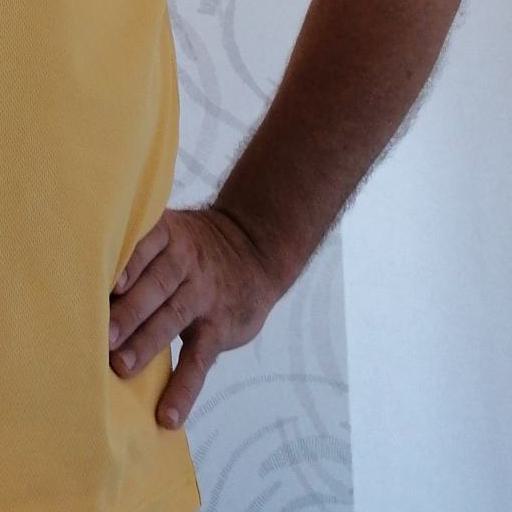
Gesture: no_gesture